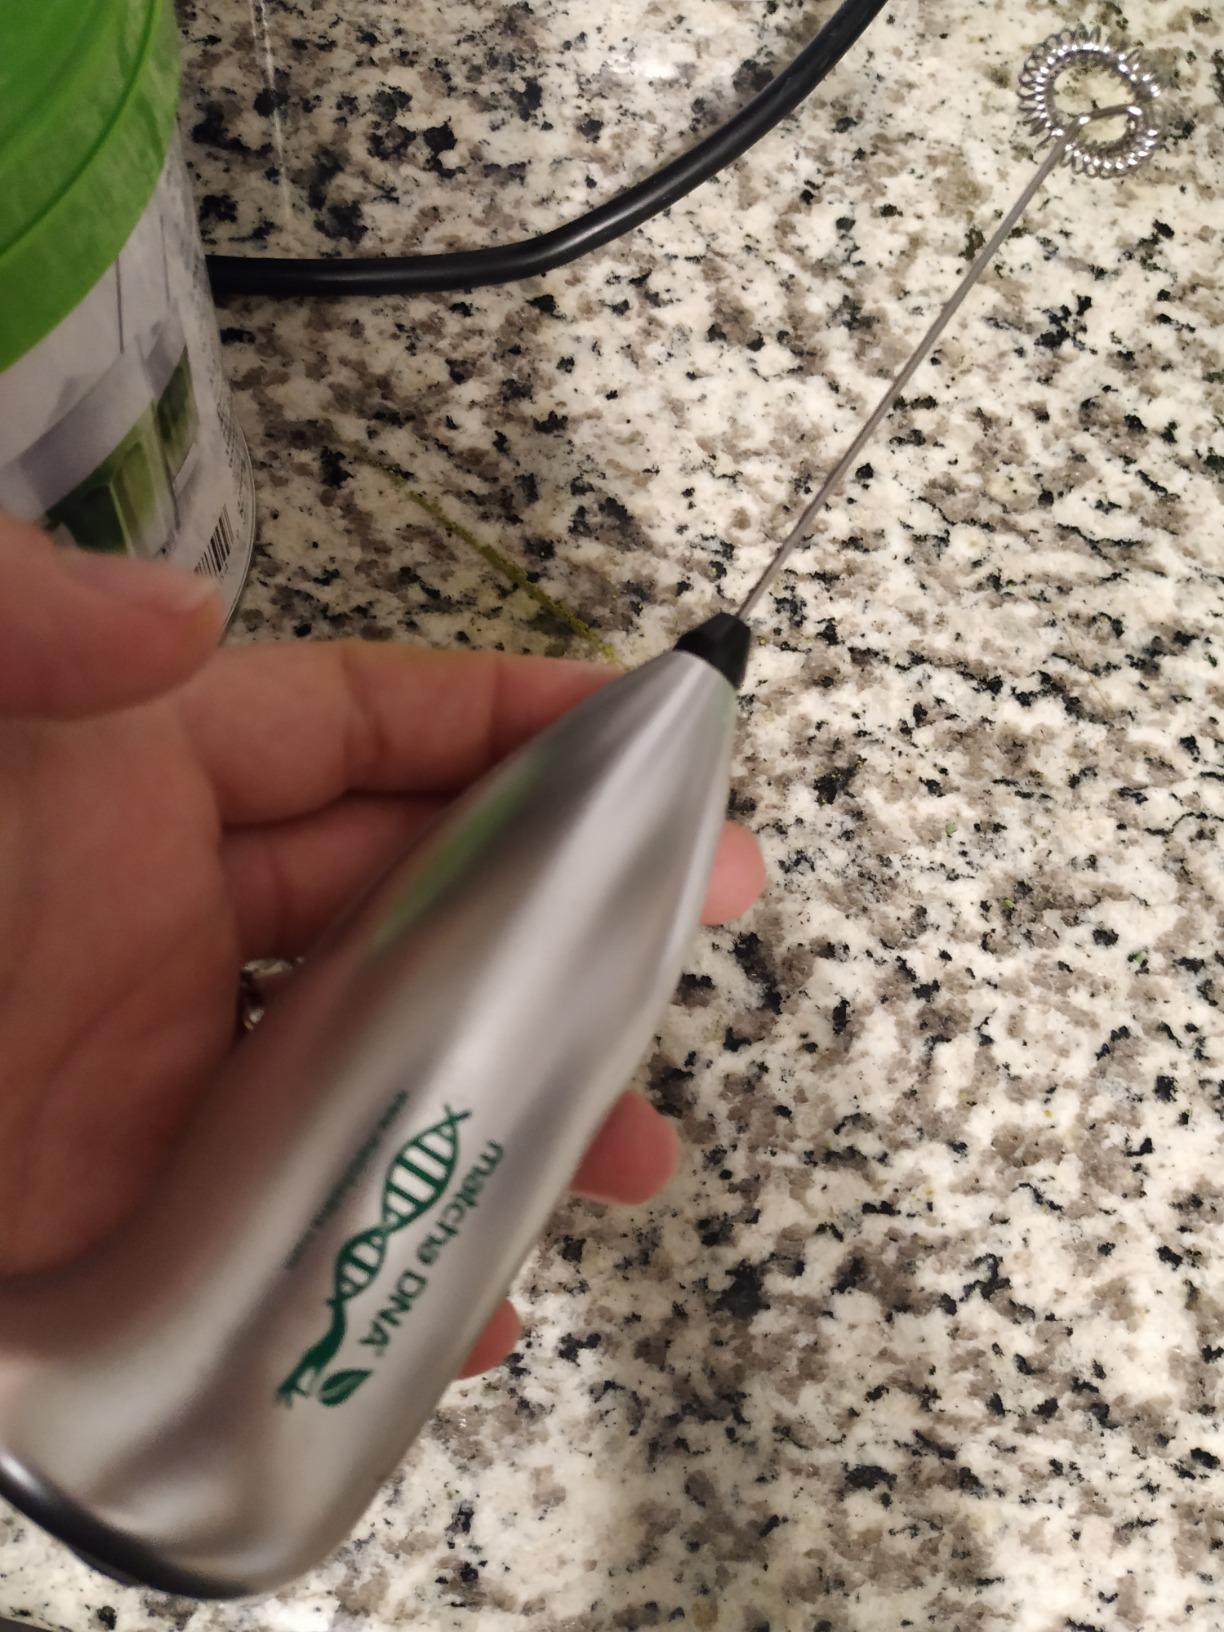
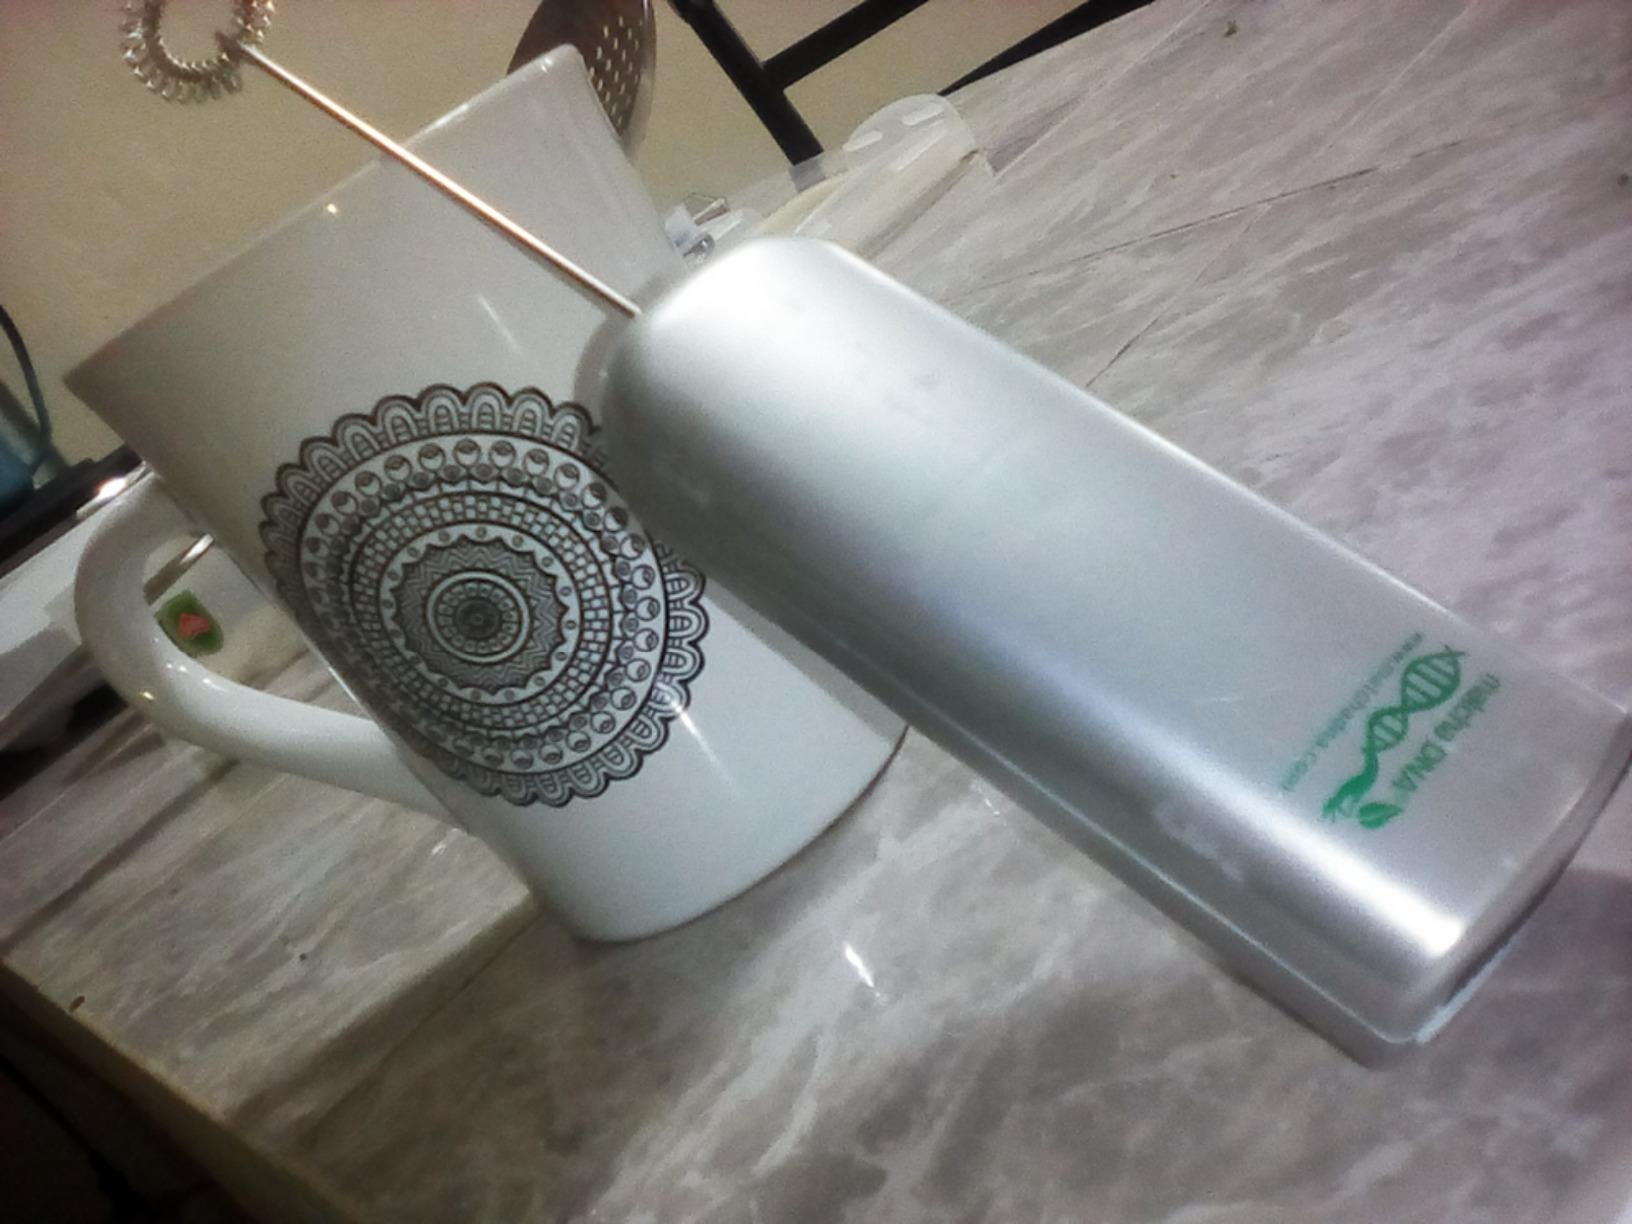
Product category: items_mixer
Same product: yes